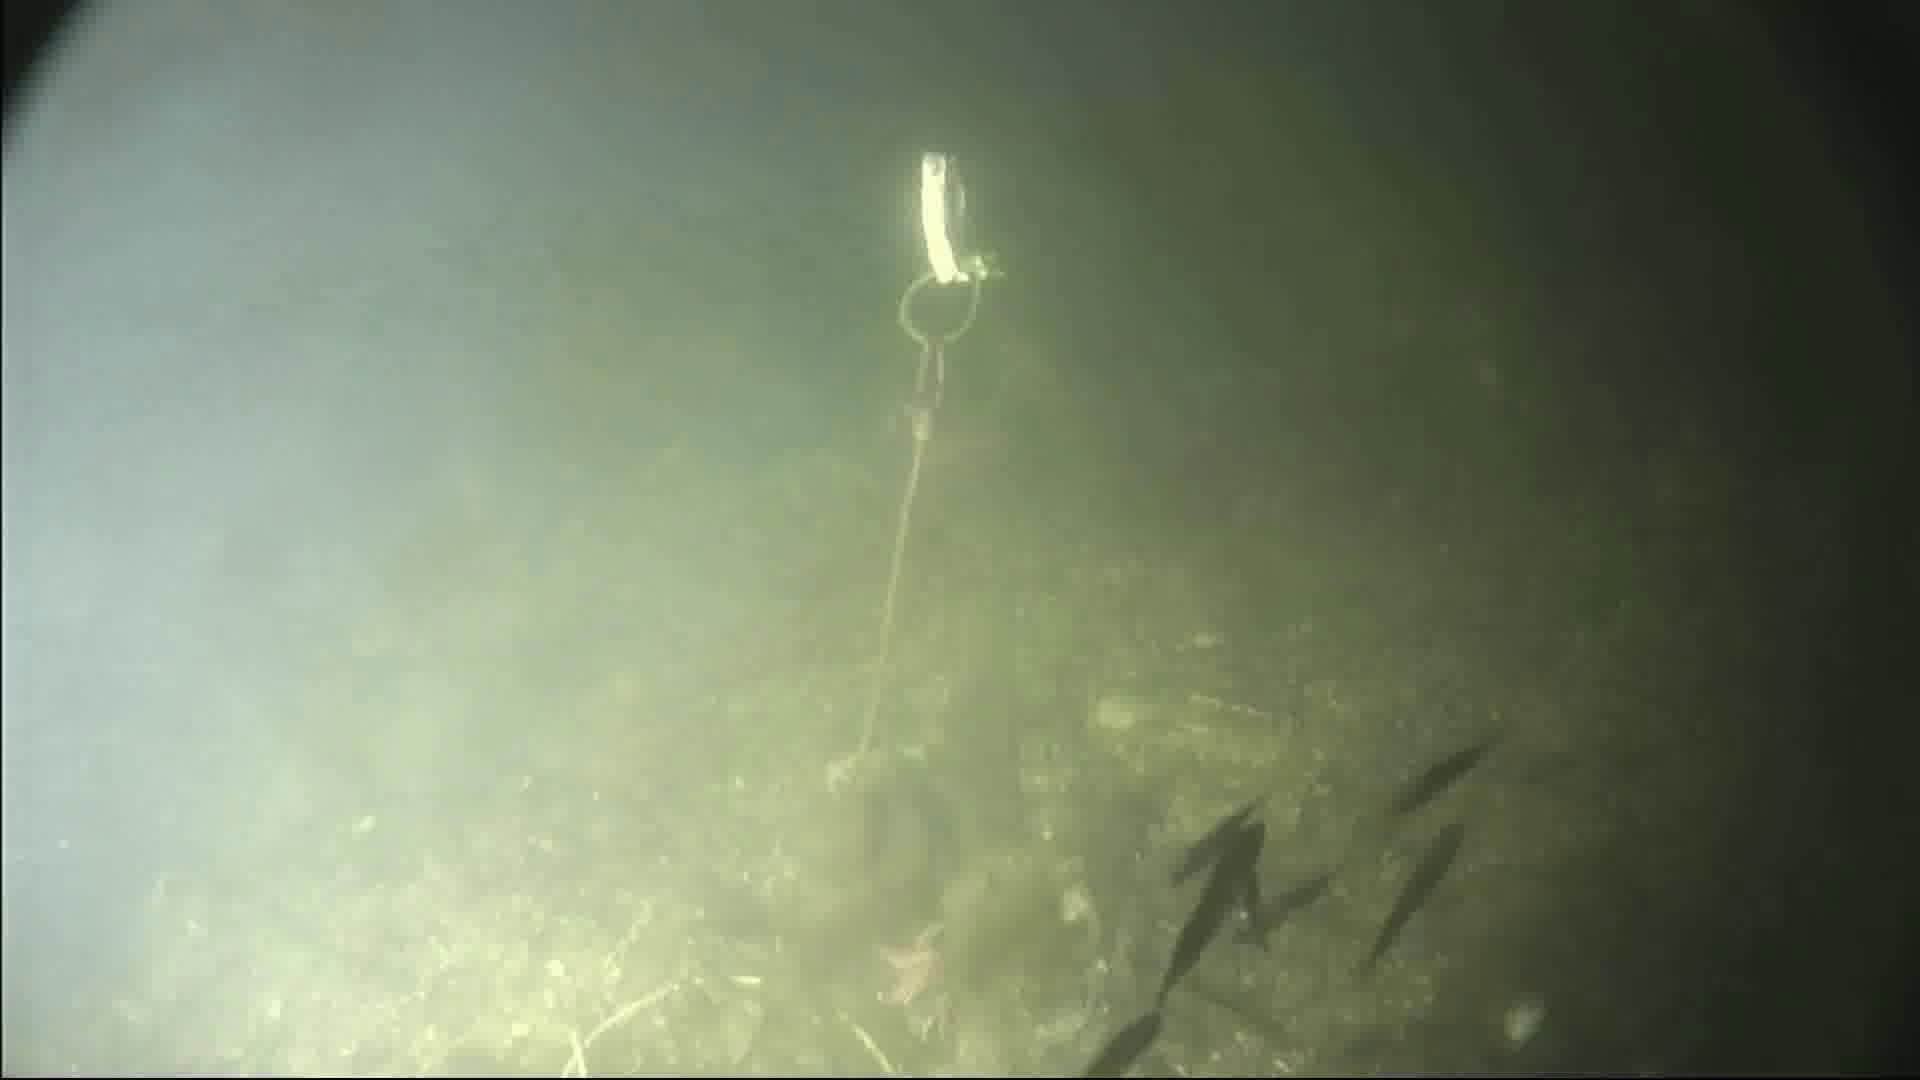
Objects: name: starfish
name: small_fish
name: crab